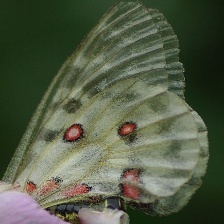
Species: CLODIUS PARNASSIAN